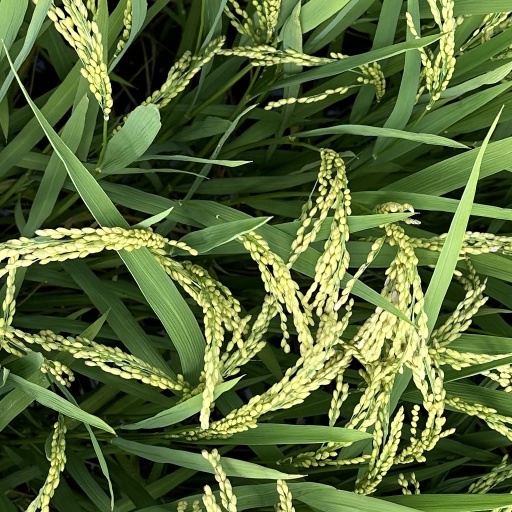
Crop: rice